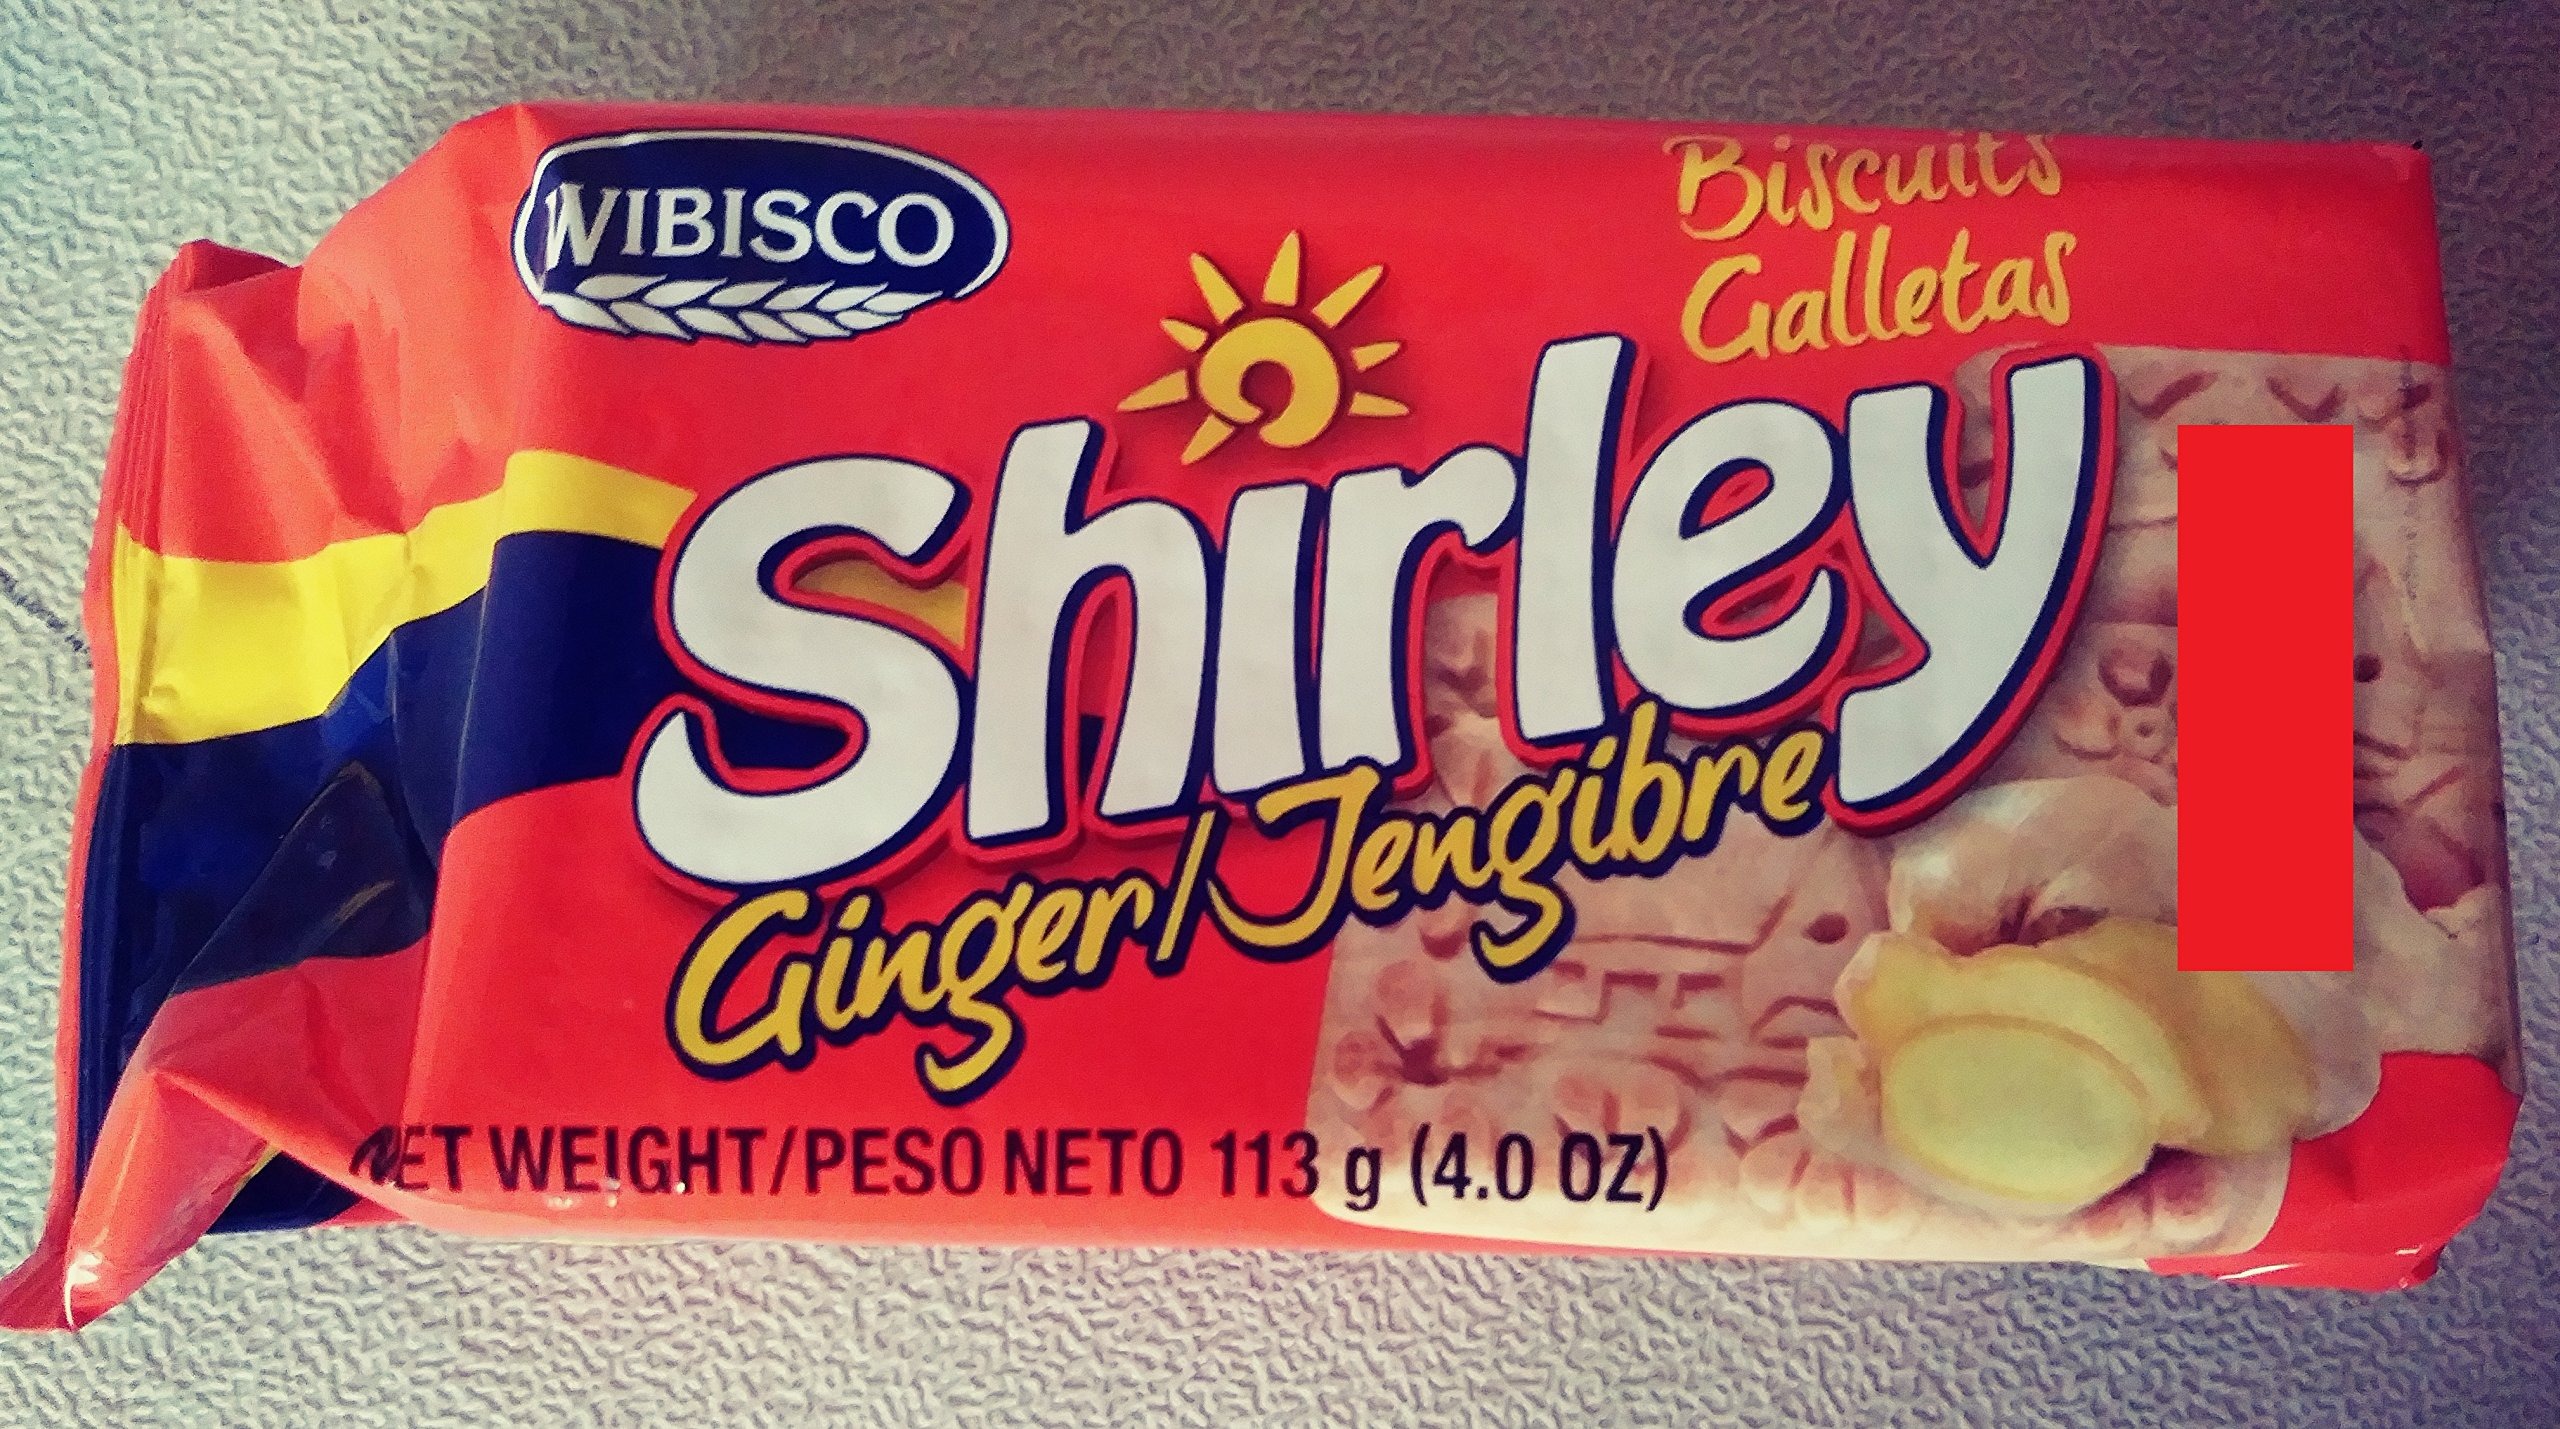
Item Name: Shirley Ginger Biscuits - 3.7 Oz - 4 Pack
Value: 4.0
Unit: Count

Price: 0.66